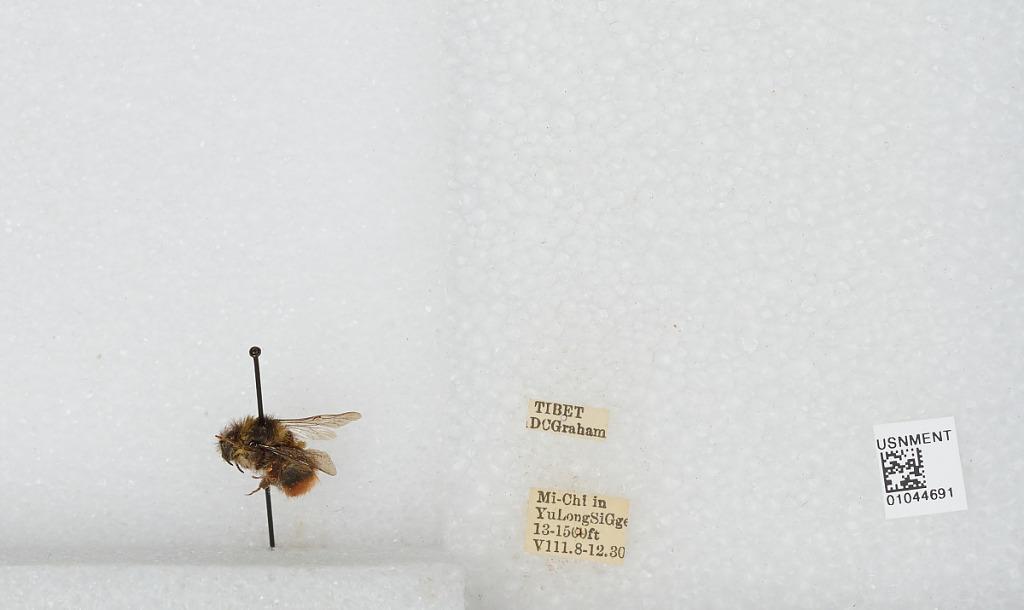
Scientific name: Bombus sp.
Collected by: D. Graham
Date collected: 1930-8-8
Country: China
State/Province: Tibet Autonomous Region
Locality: Mi-Chi in Yu Long Si Gge